Sør-Trøndelag Police District

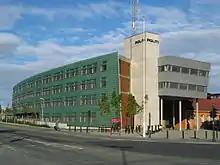
Police Headquarters at Sentrum Police Station, Trondheim.

Sør-Trøndelag Police District was a police district in Norway from 2002-2017. It was created when the former Trondheim Police District and Uttrøndelag Police District were merged. It was dissolved in 2017 when it became part of the Trøndelag Police District.